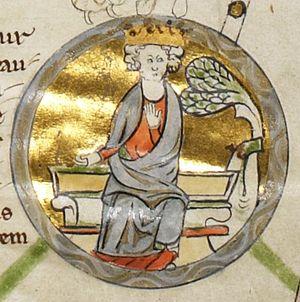
Miniature d'Edmond Ier d'Angleterre dans une généalogie royale du XIIIe siècle.
La liste des monarques d'Angleterre réunit les rois et reines qui ont régné sur le royaume d'Angleterre de sa création au début du Xᵉ siècle jusqu'à sa disparition en 1707.
Edmond Iᵉʳ est roi d'Angleterre de 939 à sa mort.